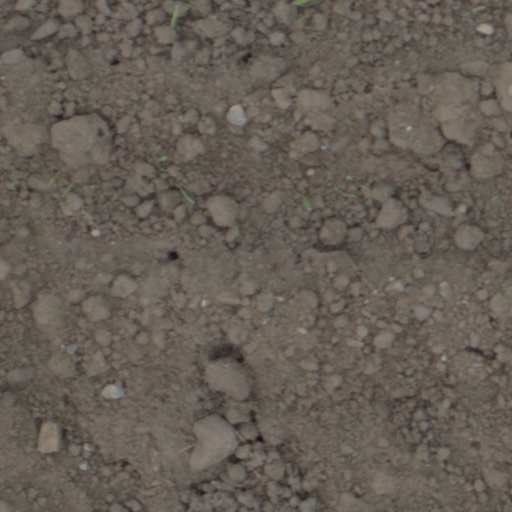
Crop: wheat